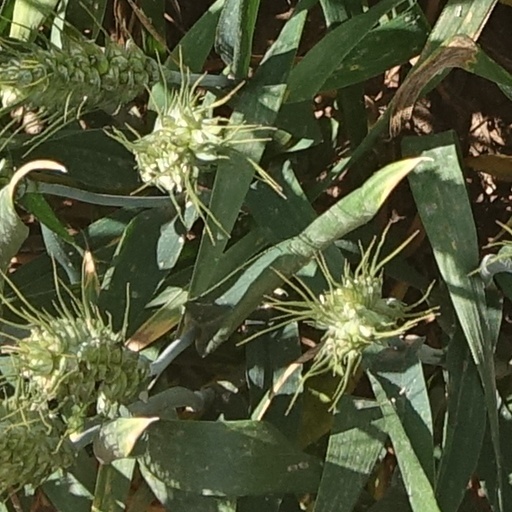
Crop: wheat